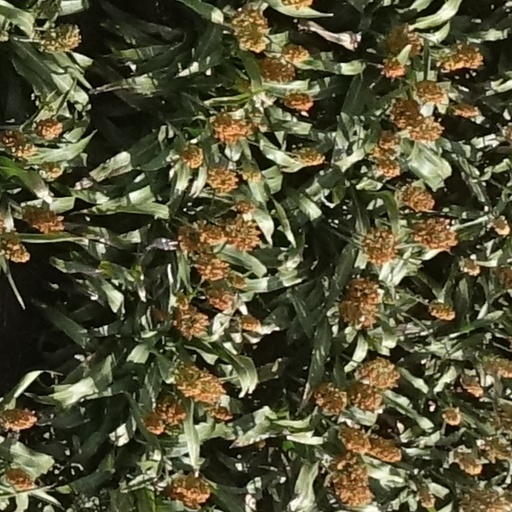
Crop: sorghum